Cretan War (1645–1669)

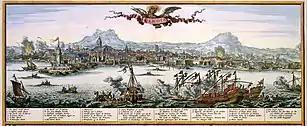
The siege of Candia, c. 1680

In November, Silahdar Yusuf Pasha left behind a strong garrison and returned to Constantinople for the winter. There however, he fell foul of the Sultan and was executed. Nevertheless, Ottoman preparations continued in order to renew and expand the war, while the Venetians were frantically trying to raise money and men, and attempting to induce other European powers to join them against the Ottomans. However, as most of Europe was locked into the fierce antagonisms of the Thirty Years' War, their pleas fell mostly on deaf ears. The Venetians were hard pressed by the financial demands of the war: besides placing taxes on the Italian mainland possessions (the "Terraferma"), they resorted to the sale of nobility titles and state offices to fill their war coffer. To lead the effort against the Ottomans, the Senate initially appointed the 80-year-old doge Francesco Erizzo, but after his death in early 1646, he was replaced by the 73-year-old Giovanni Cappello as Captain General of the Sea.